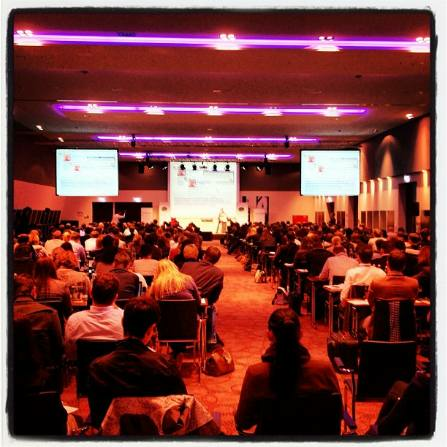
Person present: Yes